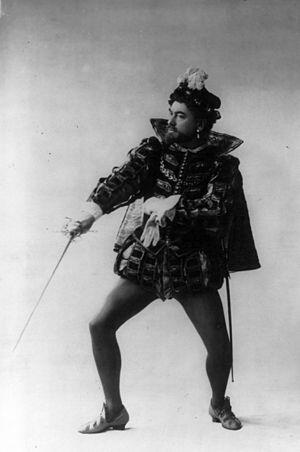
Victor Maurel, né à Marseille le 17 juin 1848 et mort à New York le 22 octobre 1923, est un chanteur d’opéra français.